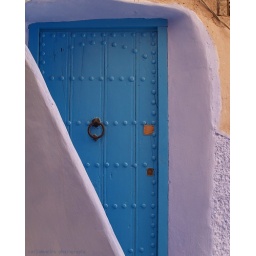
blue door in Chefchaouen